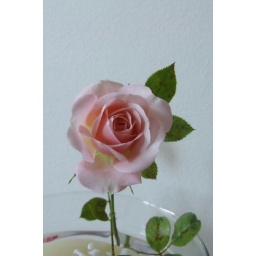
soft pink rose in vase